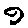
Label: 9